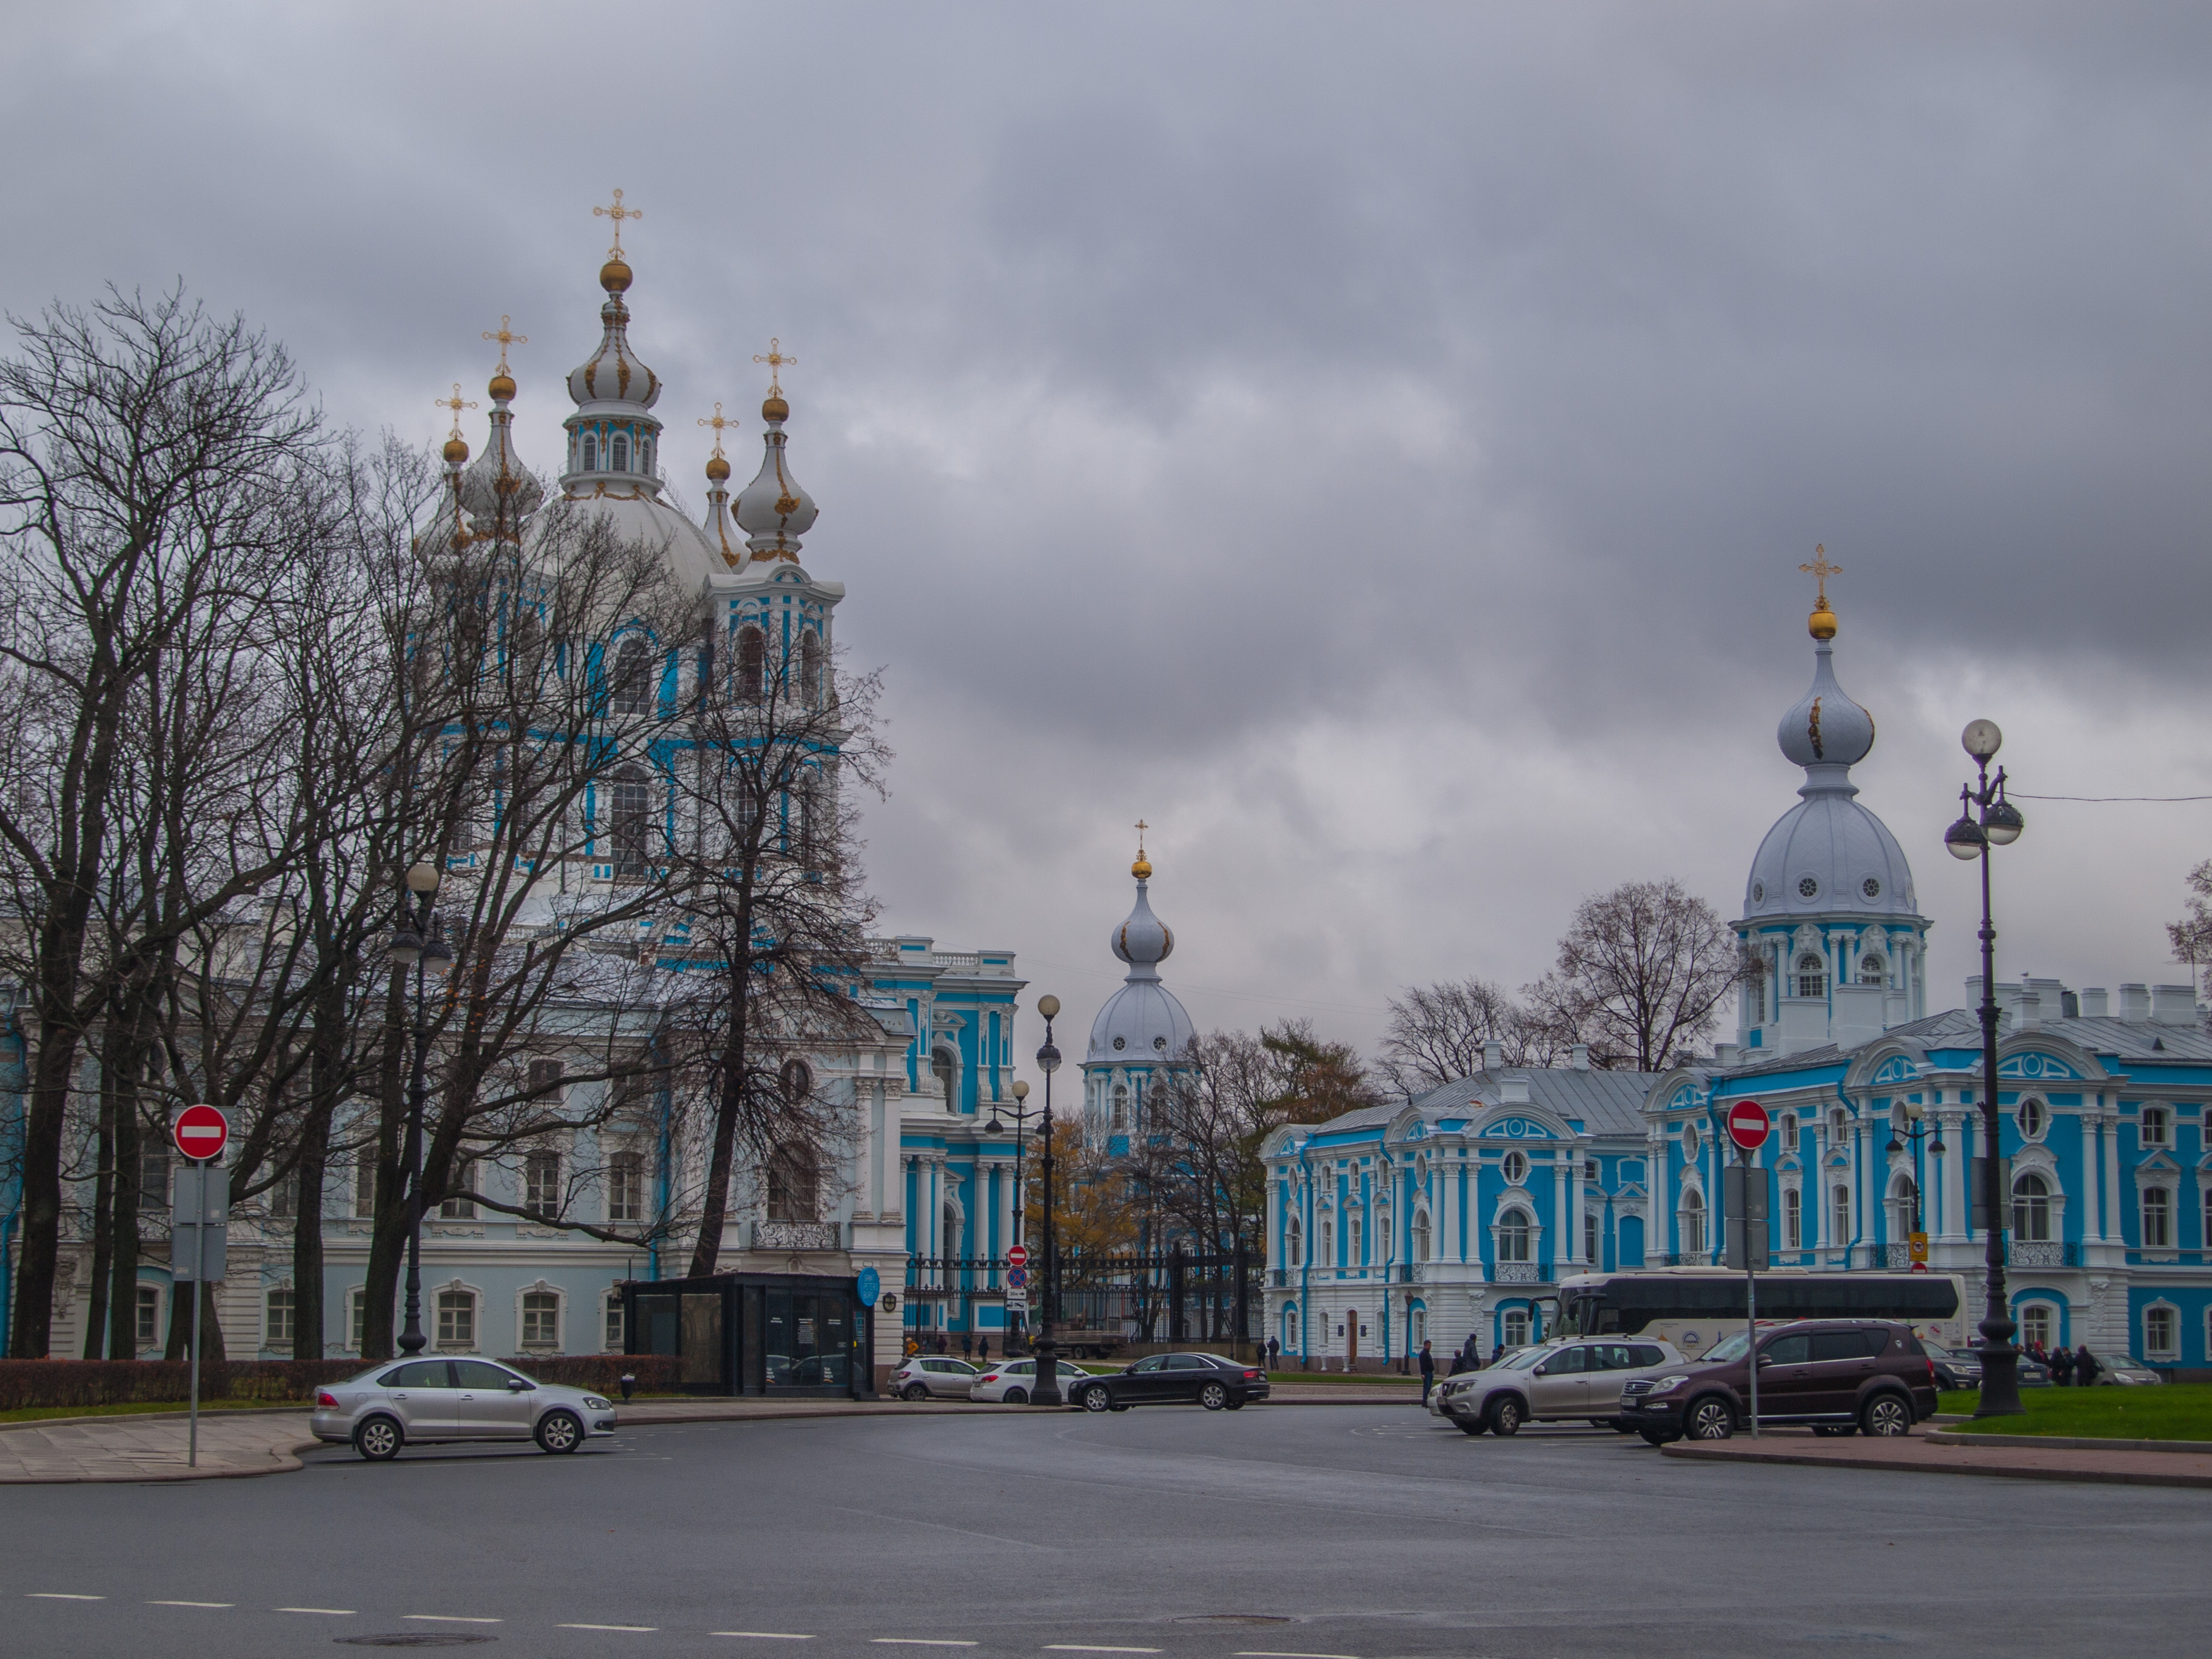
image, landmark, building, town, sky, city, architecture, human settlement, metropolitan area, urban area, metropolis, spire, place of worship, tree, cloud, street, tourist attraction, facade, downtown, steeple, plaza, byzantine architecture, world, dome